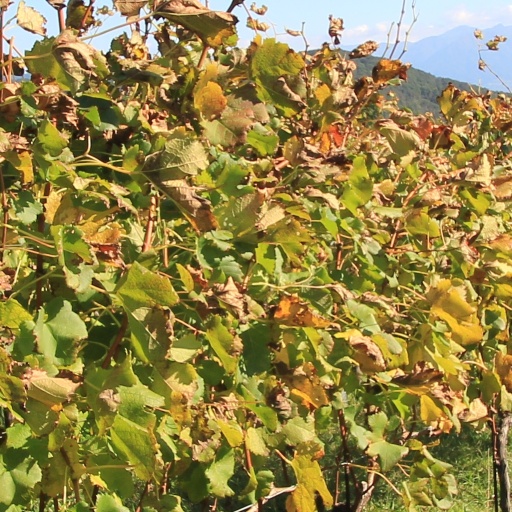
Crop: grape